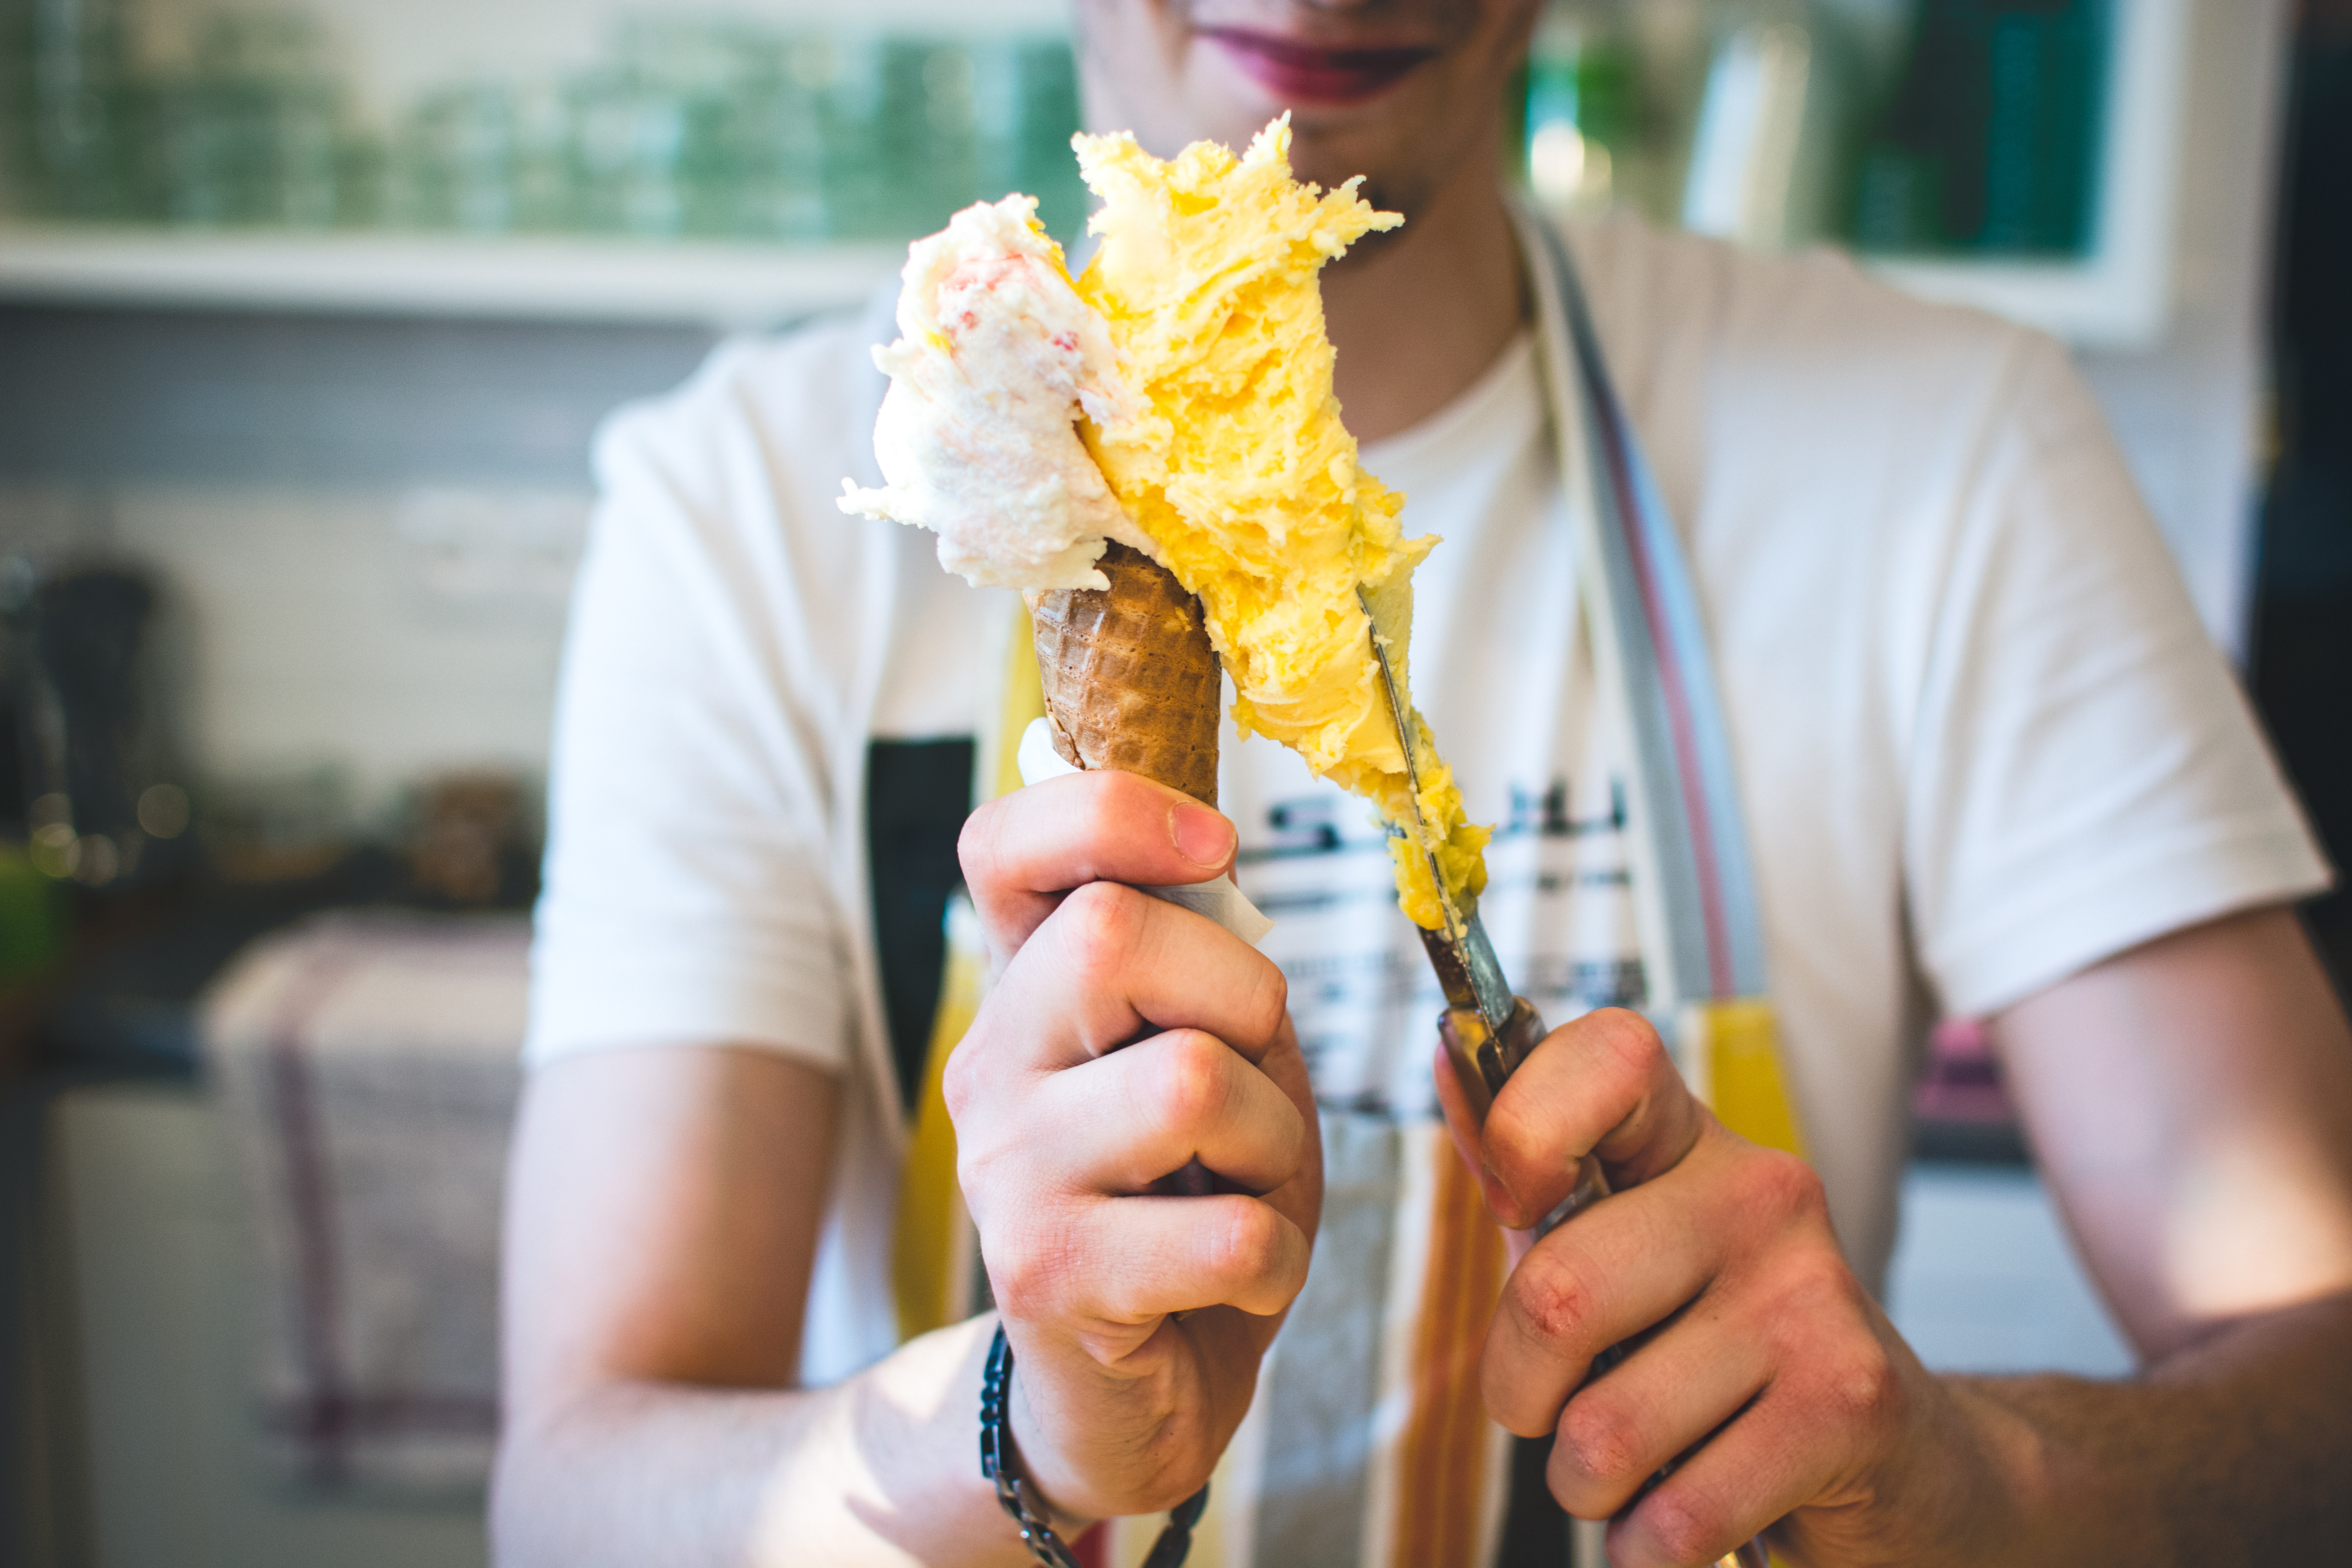
food, cuisine, fast food, hand, dish, side dish, fried food, street food